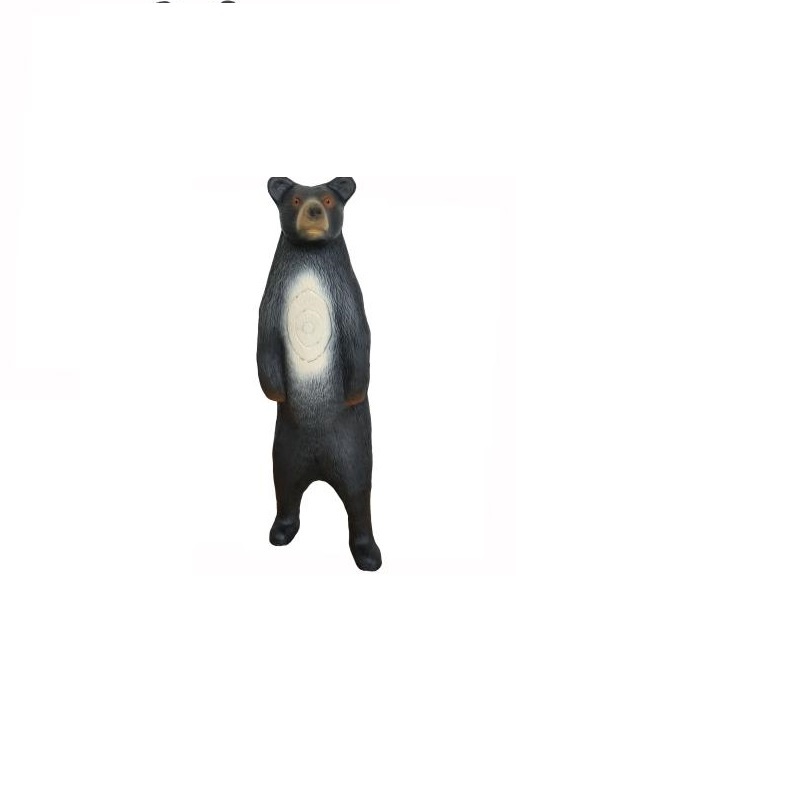
Leitold Schwarzbär stehend
Leitold Schwarzbär stehend 3D Ziel "Schwarzbär" aus strapazierfähigem Hightech Material. IFAA-Gruppe: 3 Höhe 120 cm x Breite 40 cm
Brand: Leitold
Category: Sporting Goods > Outdoor Recreation > Hunting & Shooting > Archery > Archery Targets